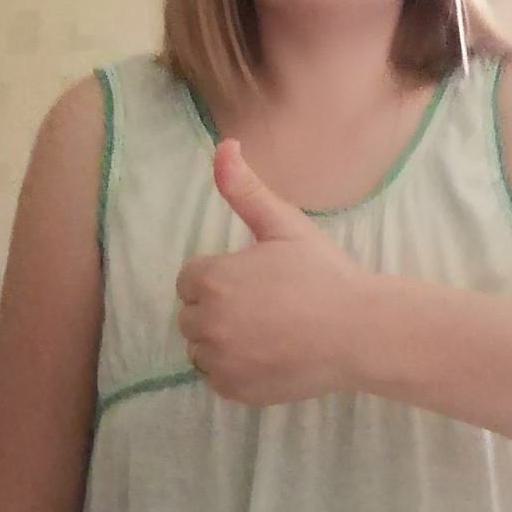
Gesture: like